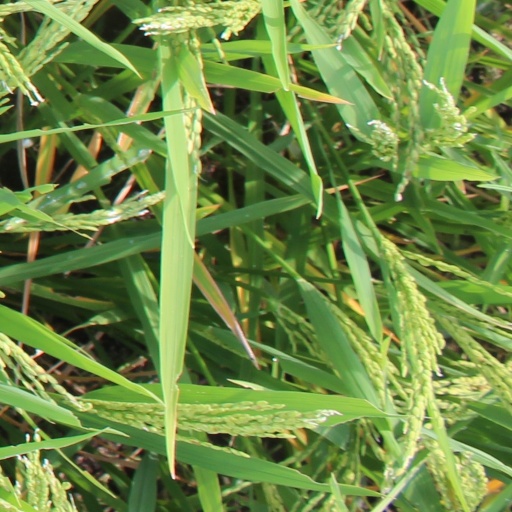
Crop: rice